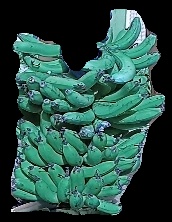
Variety: pachbale
Grade: grade3